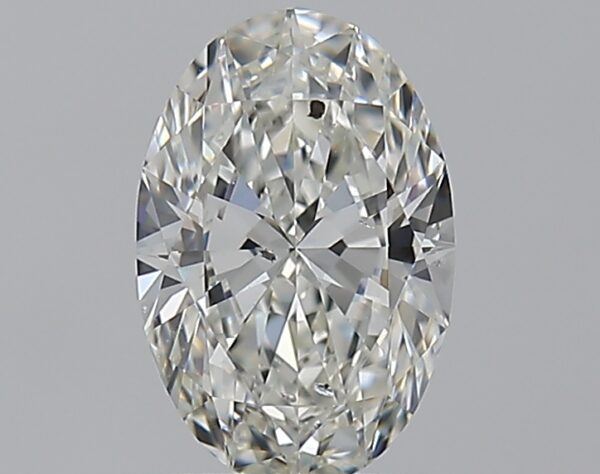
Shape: oval
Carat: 1.2
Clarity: SI1
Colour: H
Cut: EX
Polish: EX
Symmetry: VG
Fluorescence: ST
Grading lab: GIA
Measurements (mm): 8.76 x 5.8 x 3.5